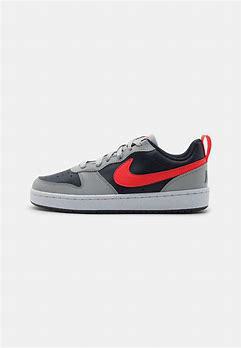
Brand: Nike
Model: Court Borough Recraft